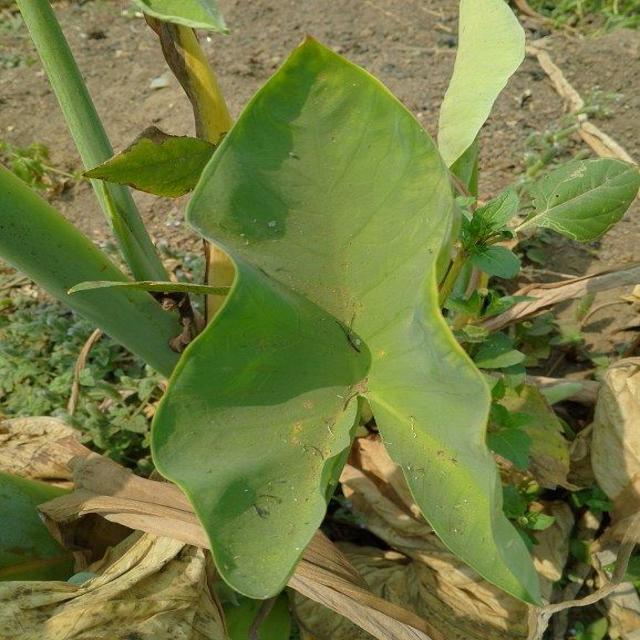
Label: Early_Blight